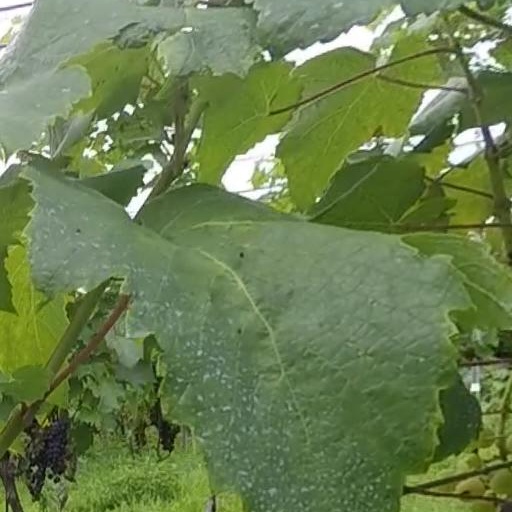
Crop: grape